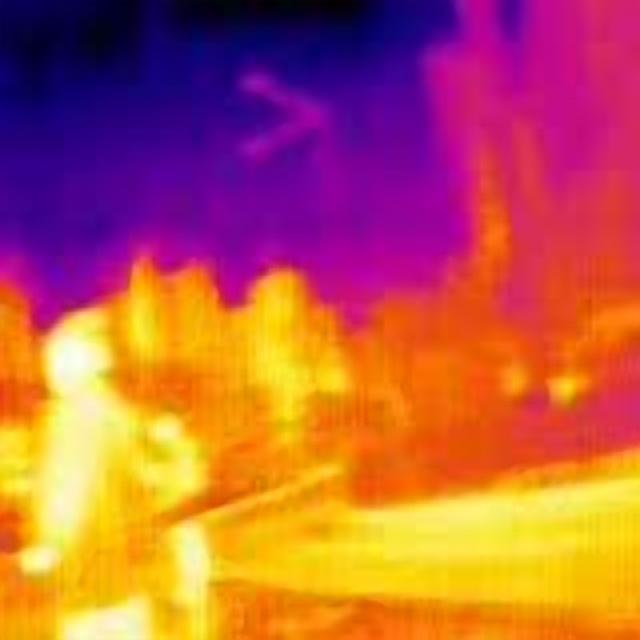
Detected objects:
label: person
label: person